Urban rail in the United Kingdom

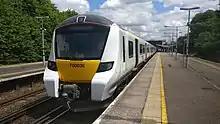
Thameslink Class 700 at St Mary Cray

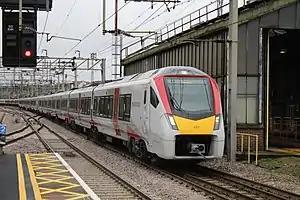
Greater Anglia Class 745 at Colchester

Commuting via rail by wealthy merchants living in North Cheshire and South Lancashire into the centre of Manchester was a fairly early phenomenon thanks to the opening of railways such as the Liverpool and Manchester Railway, Sheffield, Ashton-under-Lyne and Manchester Railway, Manchester, South Junction and Altrincham Railway & Manchester, Sheffield and Lincolnshire Railway, in the 1830s & 1840s. All had stations in what were then the outskirts of Manchester, from where citizens could take a train into the centre of the city. Sale, Alderley Edge and Wilmslow are examples of early settlements that had railway stations in the early-mid-19th century and grew into sizable commuter towns.